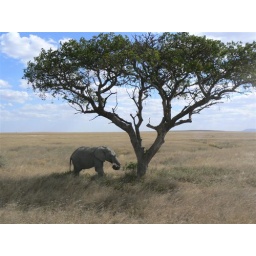
An elephant feeding at a sausage tree in the serengeti. Sadly, there are no sausages on this sausage tree.